Giovanni Alfonso Borelli

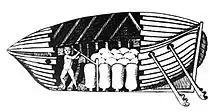
Submarine, by Giovanni Alfonso Borelli, in "De Motu Animalium", 1680

Borelli is also considered to be the first person to consider a self-contained underwater breathing apparatus along with his early submarine design. The exhaled gas was cooled by sea water after passing through copper tubing. The helmet was brass with a glass window and 0.6 m (2 ft) in diameter. The apparatus was never likely to be used or tested. He discovered the principle of the heliostat more than sixty years before Willem 's Gravesande.